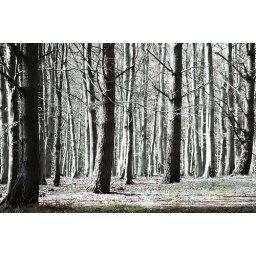
This is the wood in early Spring, trees bare with sharp light slanting though